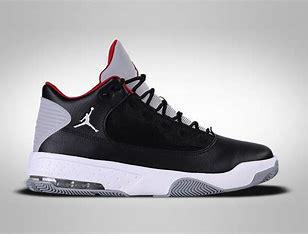
Brand: Jordan
Model: Max Aura 2